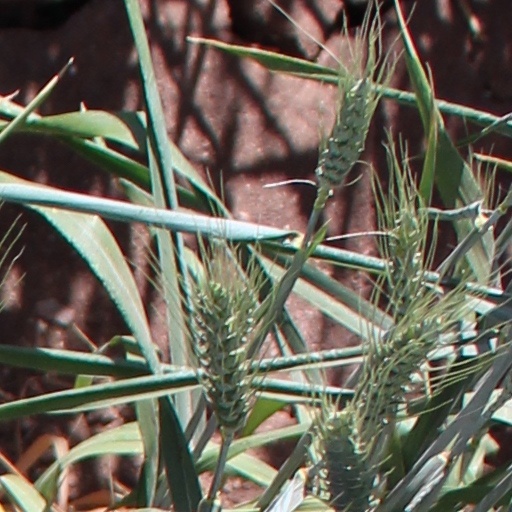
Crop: wheat